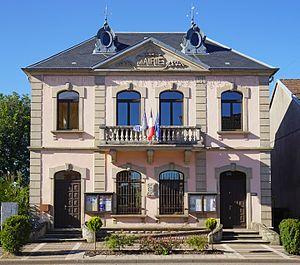
La mairie de Corbenay.
Corbenay est une commune française située dans le département de la Haute-Saône, en région Bourgogne-Franche-Comté.